E. T. MacDonnell

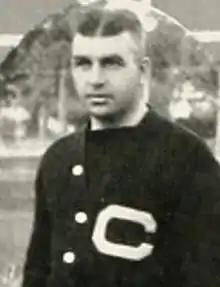
MacDonnell pictured in "The Howler 1918", Wake Forest yearbook

Edward Thomas MacDonnell (August 9, 1886 – March 30, 1956) was an American college football, college basketball, and college baseball coach. He served as the head football coach at Jefferson College in Convent, Louisiana during the early 1910s, Louisiana State University (LSU) from 1914 to 1916, and Wake Forest University for one season, in 1917. MacDonnell was also the head basketball coach at Wake Forest for the 1917–18 season, tallying a mark of 4–12, and the school's head baseball coach in the spring of 1918, notching a record of 9–3.